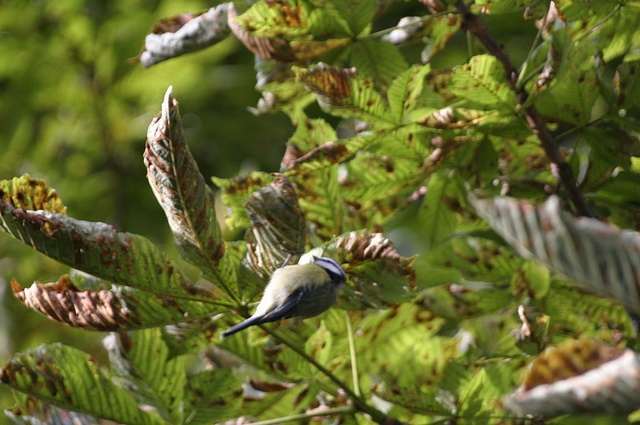
A bird perched on top of a tree filled with green leafs.
A bird sits on a branch in a bunch of leaves.
an image of a bird nestled in a tree
A bird with short beak standing on a branch in a tree.
A close up of leaves on a tree.